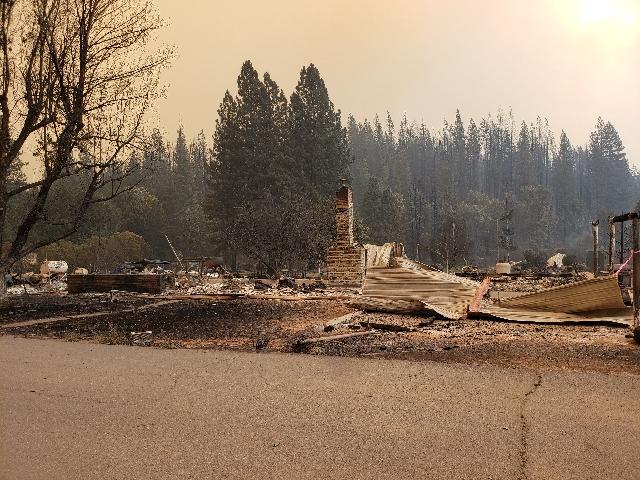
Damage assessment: destroyed